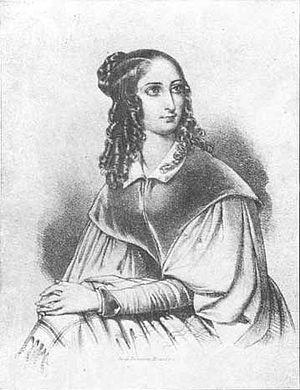
A Vindication of the Rights of Woman: with Strictures on Political and Moral Subjects traduit en français par Défense des droits de la femme ou Défense des droits des femmes, suivie de quelques considérations sur des sujets politiques et moraux, publié en 1792 par l’écrivaine britannique Mary Wollstonecraft, est un essai féministe, l'un des tout premiers du genre.
Brune est une biographie de l'écrivaine Nicole Avril, publié en 2012, sur la vie de Flora Tristan.